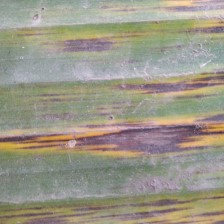
Label: sigatoka